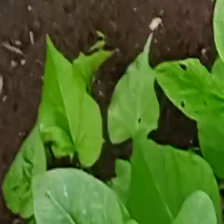
Weed species: Obscure_morning _glory(Ipomoea obscura)